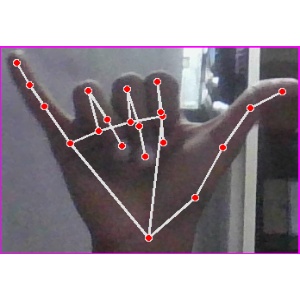
अक्षर: य